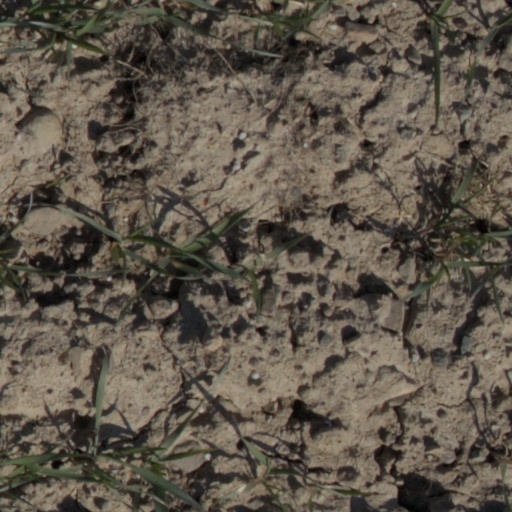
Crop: wheat